USS Pavlic

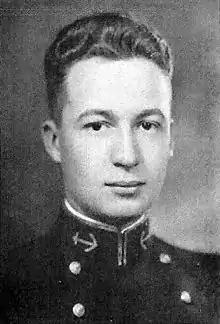
Milton F. Pavlic as a midshipman in 1932

Milton Frank Pavlic was born on 27 December 1909 in Trieste, Italy, and grew up in Rittman, Ohio. During the 1927–1928 academic year he attended Western Reserve University in Cleveland, Ohio, as a pre-medical student. He was appointed a midshipman on 25 June 1928. He attended the United States Naval Academy in Annapolis, Maryland, and was commissioned as an ensign on 2 June 1932. As an ensign, lieutenant, junior grade, and lieutenant, Pavlic served aboard the battleships and , the destroyer , the destroyer tender and the destroyer .